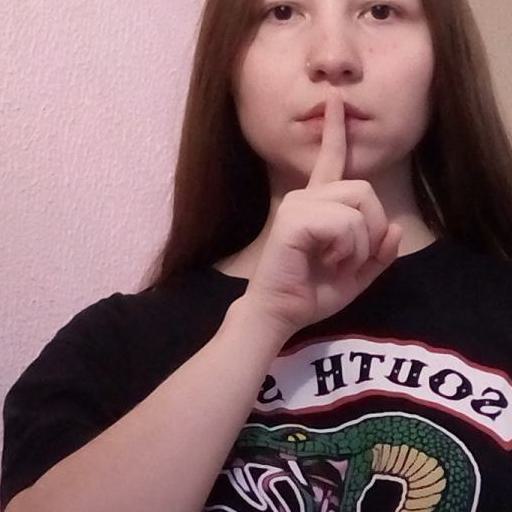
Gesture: mute